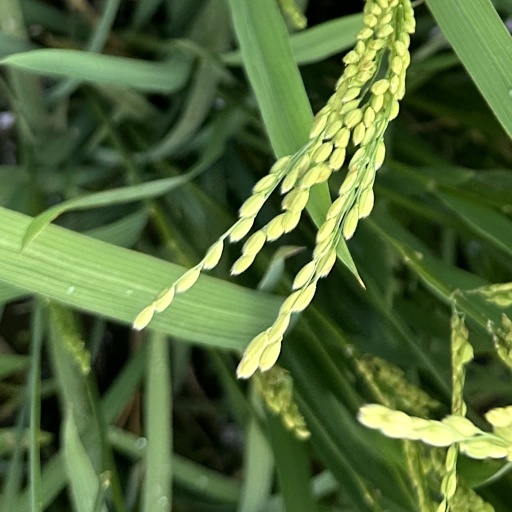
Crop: rice